Heroldo de Esperanto

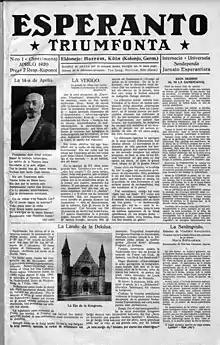
Heroldo de Esperanto

Heroldo de Esperanto is a magazine published in Esperanto. It was founded in 1920 by Teo Jung in Cologne under the name of "Esperanto Triumfonta" and was edited by Jung from 1920 to 1961.